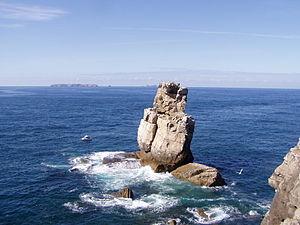
Peniche est une ville portugaise du district de leiria, située dans le sous-région de l'Ouest, dans la province de l'Estremadura, et la région Centre.
Le cap Carvoeiro est un cap du Portugal situé à l'extrémité de la péninsule de Peniche, face à l'océan Atlantique, dans la commune de Peniche, sous-région Ouest.